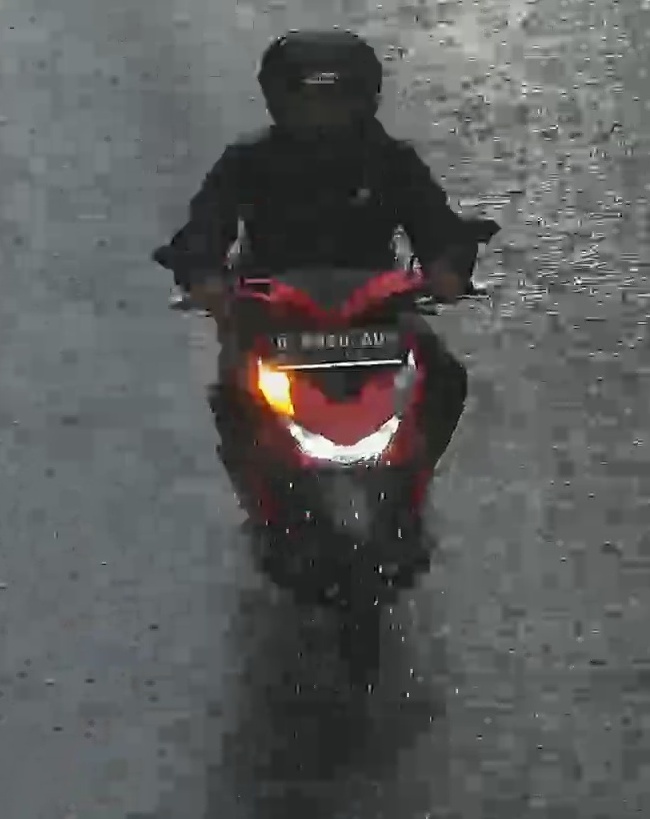
person-with-helmet: 1
person-without-helmet: 0